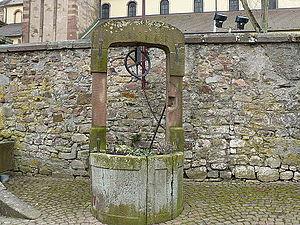
Fontaine du XVIIIe siècle située à côté de l'église
Soultzmatt [sult͡smat], dénommée localemement Soultzmatt-Wintzfelden, est une commune française située dans le département du Haut-Rhin, en région Grand Est. Cette commune se trouve dans la région historique et culturelle d'Alsace. Elle est connue pour ses grands terroirs viticoles dont le grand cru Zinnkoepfle. Ses habitants sont appelés les Soultzmattois et les Soultzmattoises.